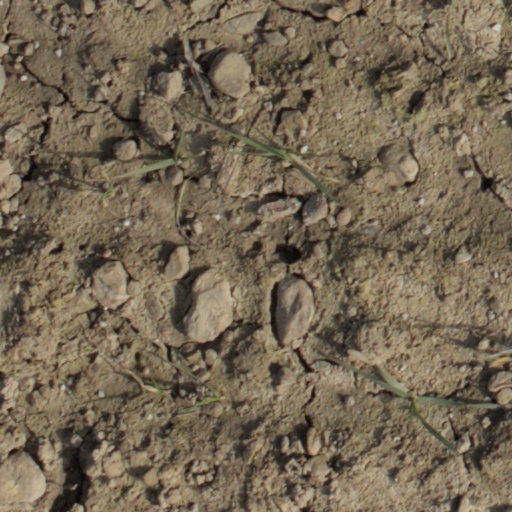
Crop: wheat